Senawang

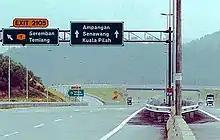
A section of the , near Temiang. Senawang is the southern terminus of the highway.

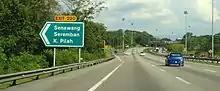
Senawang Interchange, .

Senawang has connected interchanges with the North–South Expressway, Seremban–Port Dickson Highway, a highway that connects Seremban district and Port Dickson district, both are districts of Negeri Sembilan and Kajang–Seremban Highway, (Malay: "Lebuhraya Kajang- Seremban"), or LEKAS Highway that connects the states of Negeri Sembilan and Selangor.